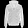
Label: Coat